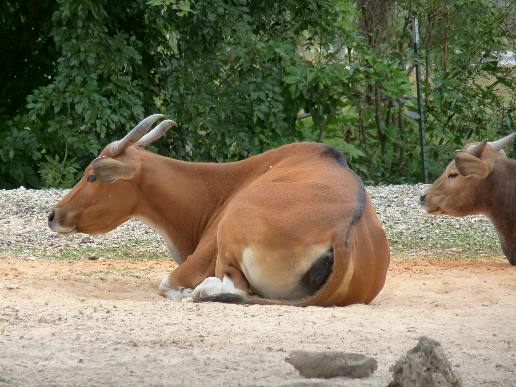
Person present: No